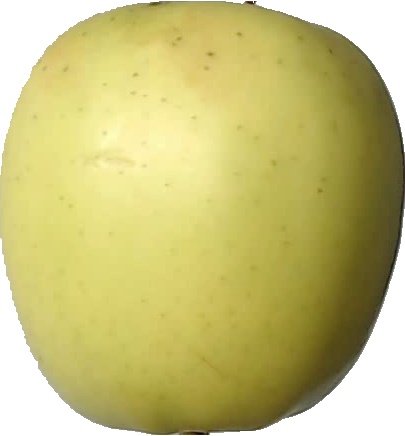
Label: apple_golden_2